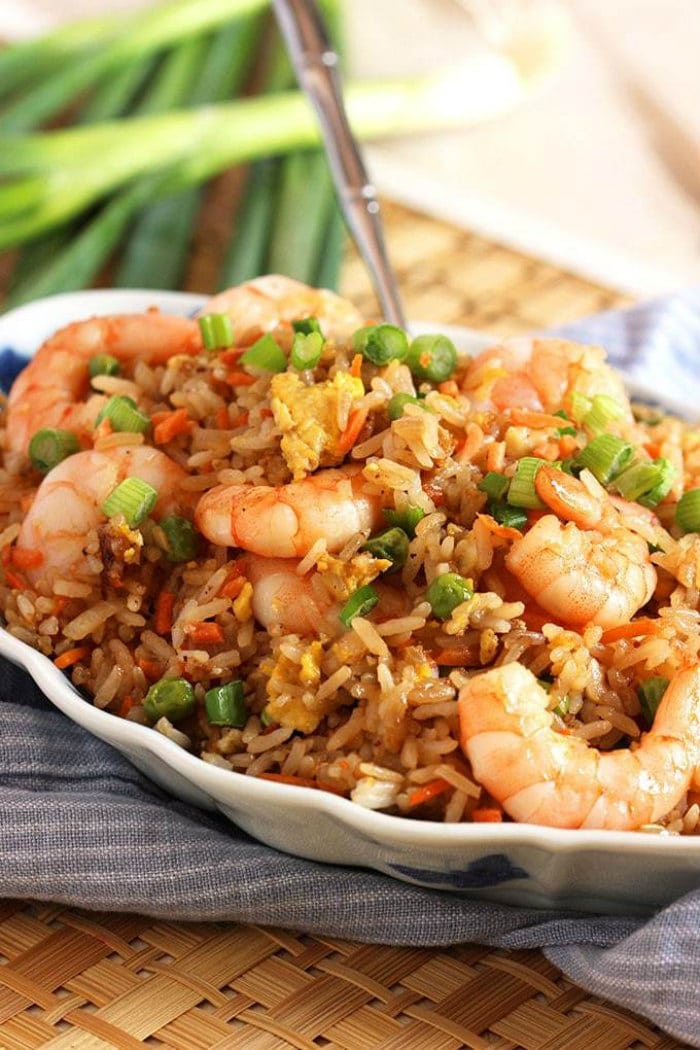
Dish: fried_rice